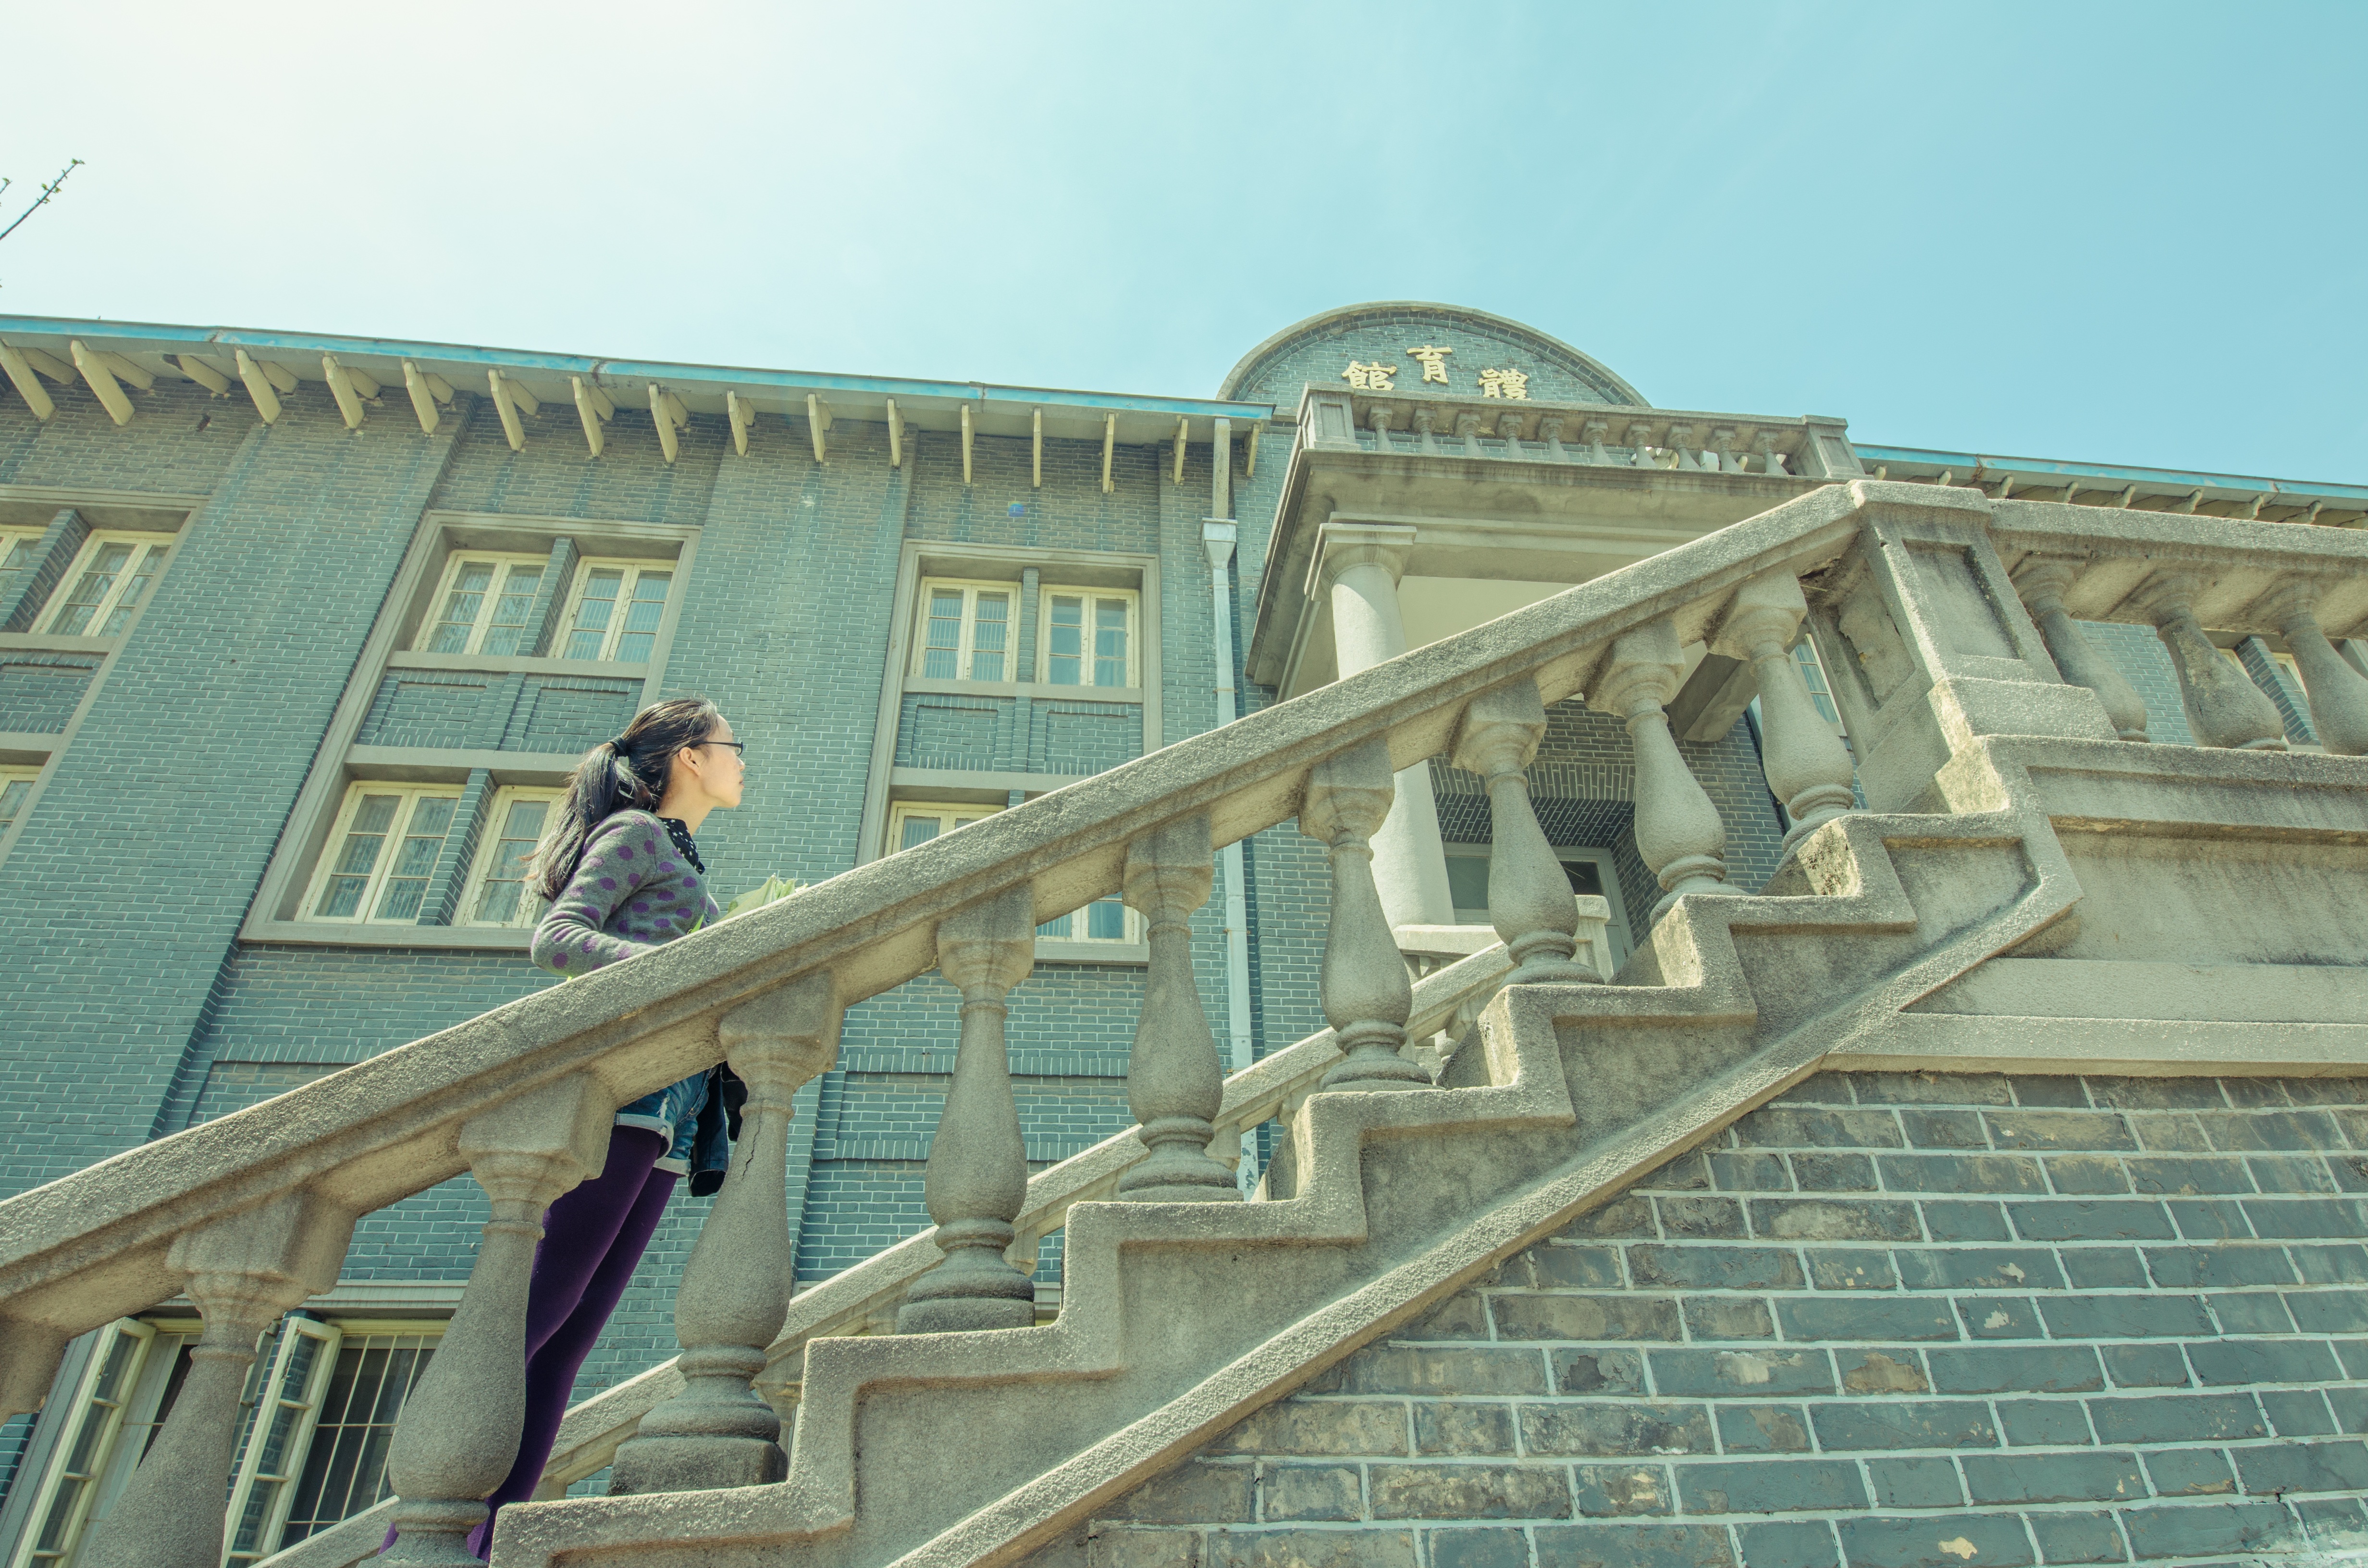
architecture, woman, window, roof, building, wall, balcony, landmark, facade, handrail, stairs, east, nanjing, baluster